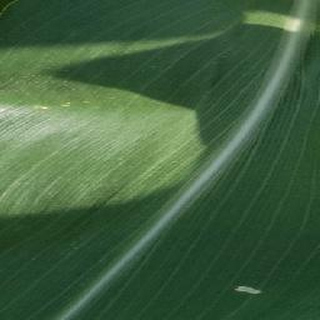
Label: healthy_corn